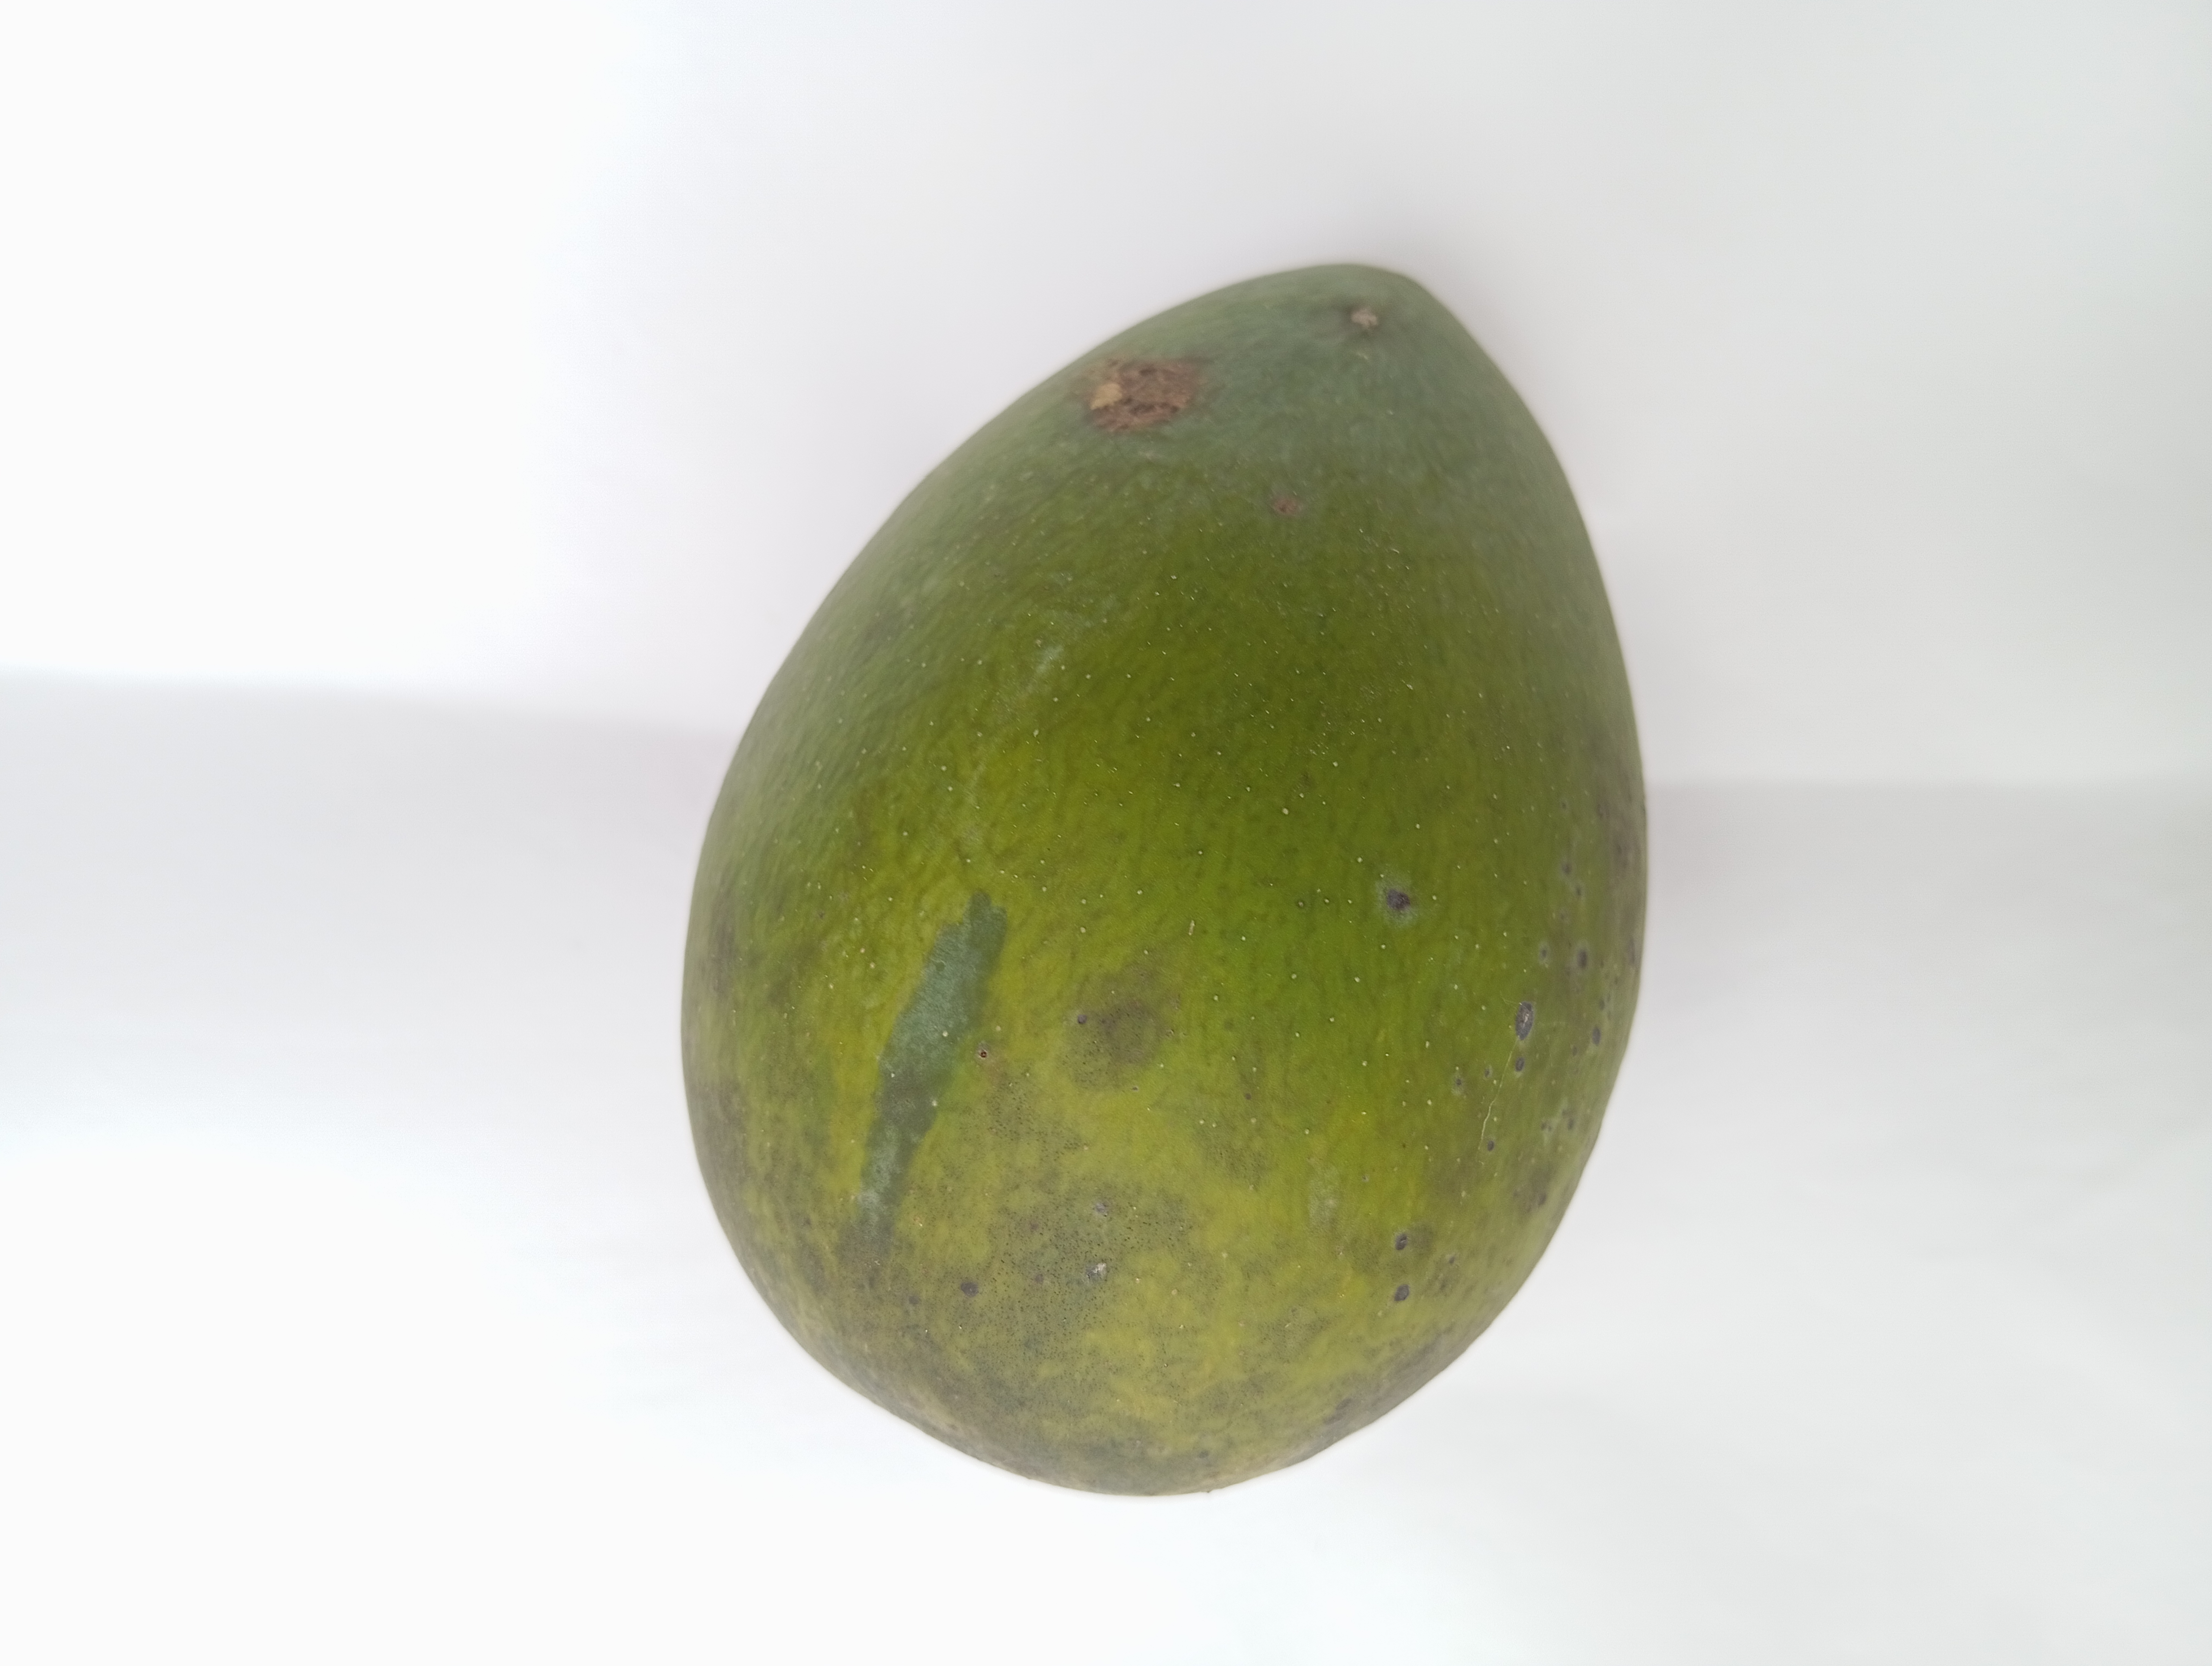
Mango variety: Harivanga